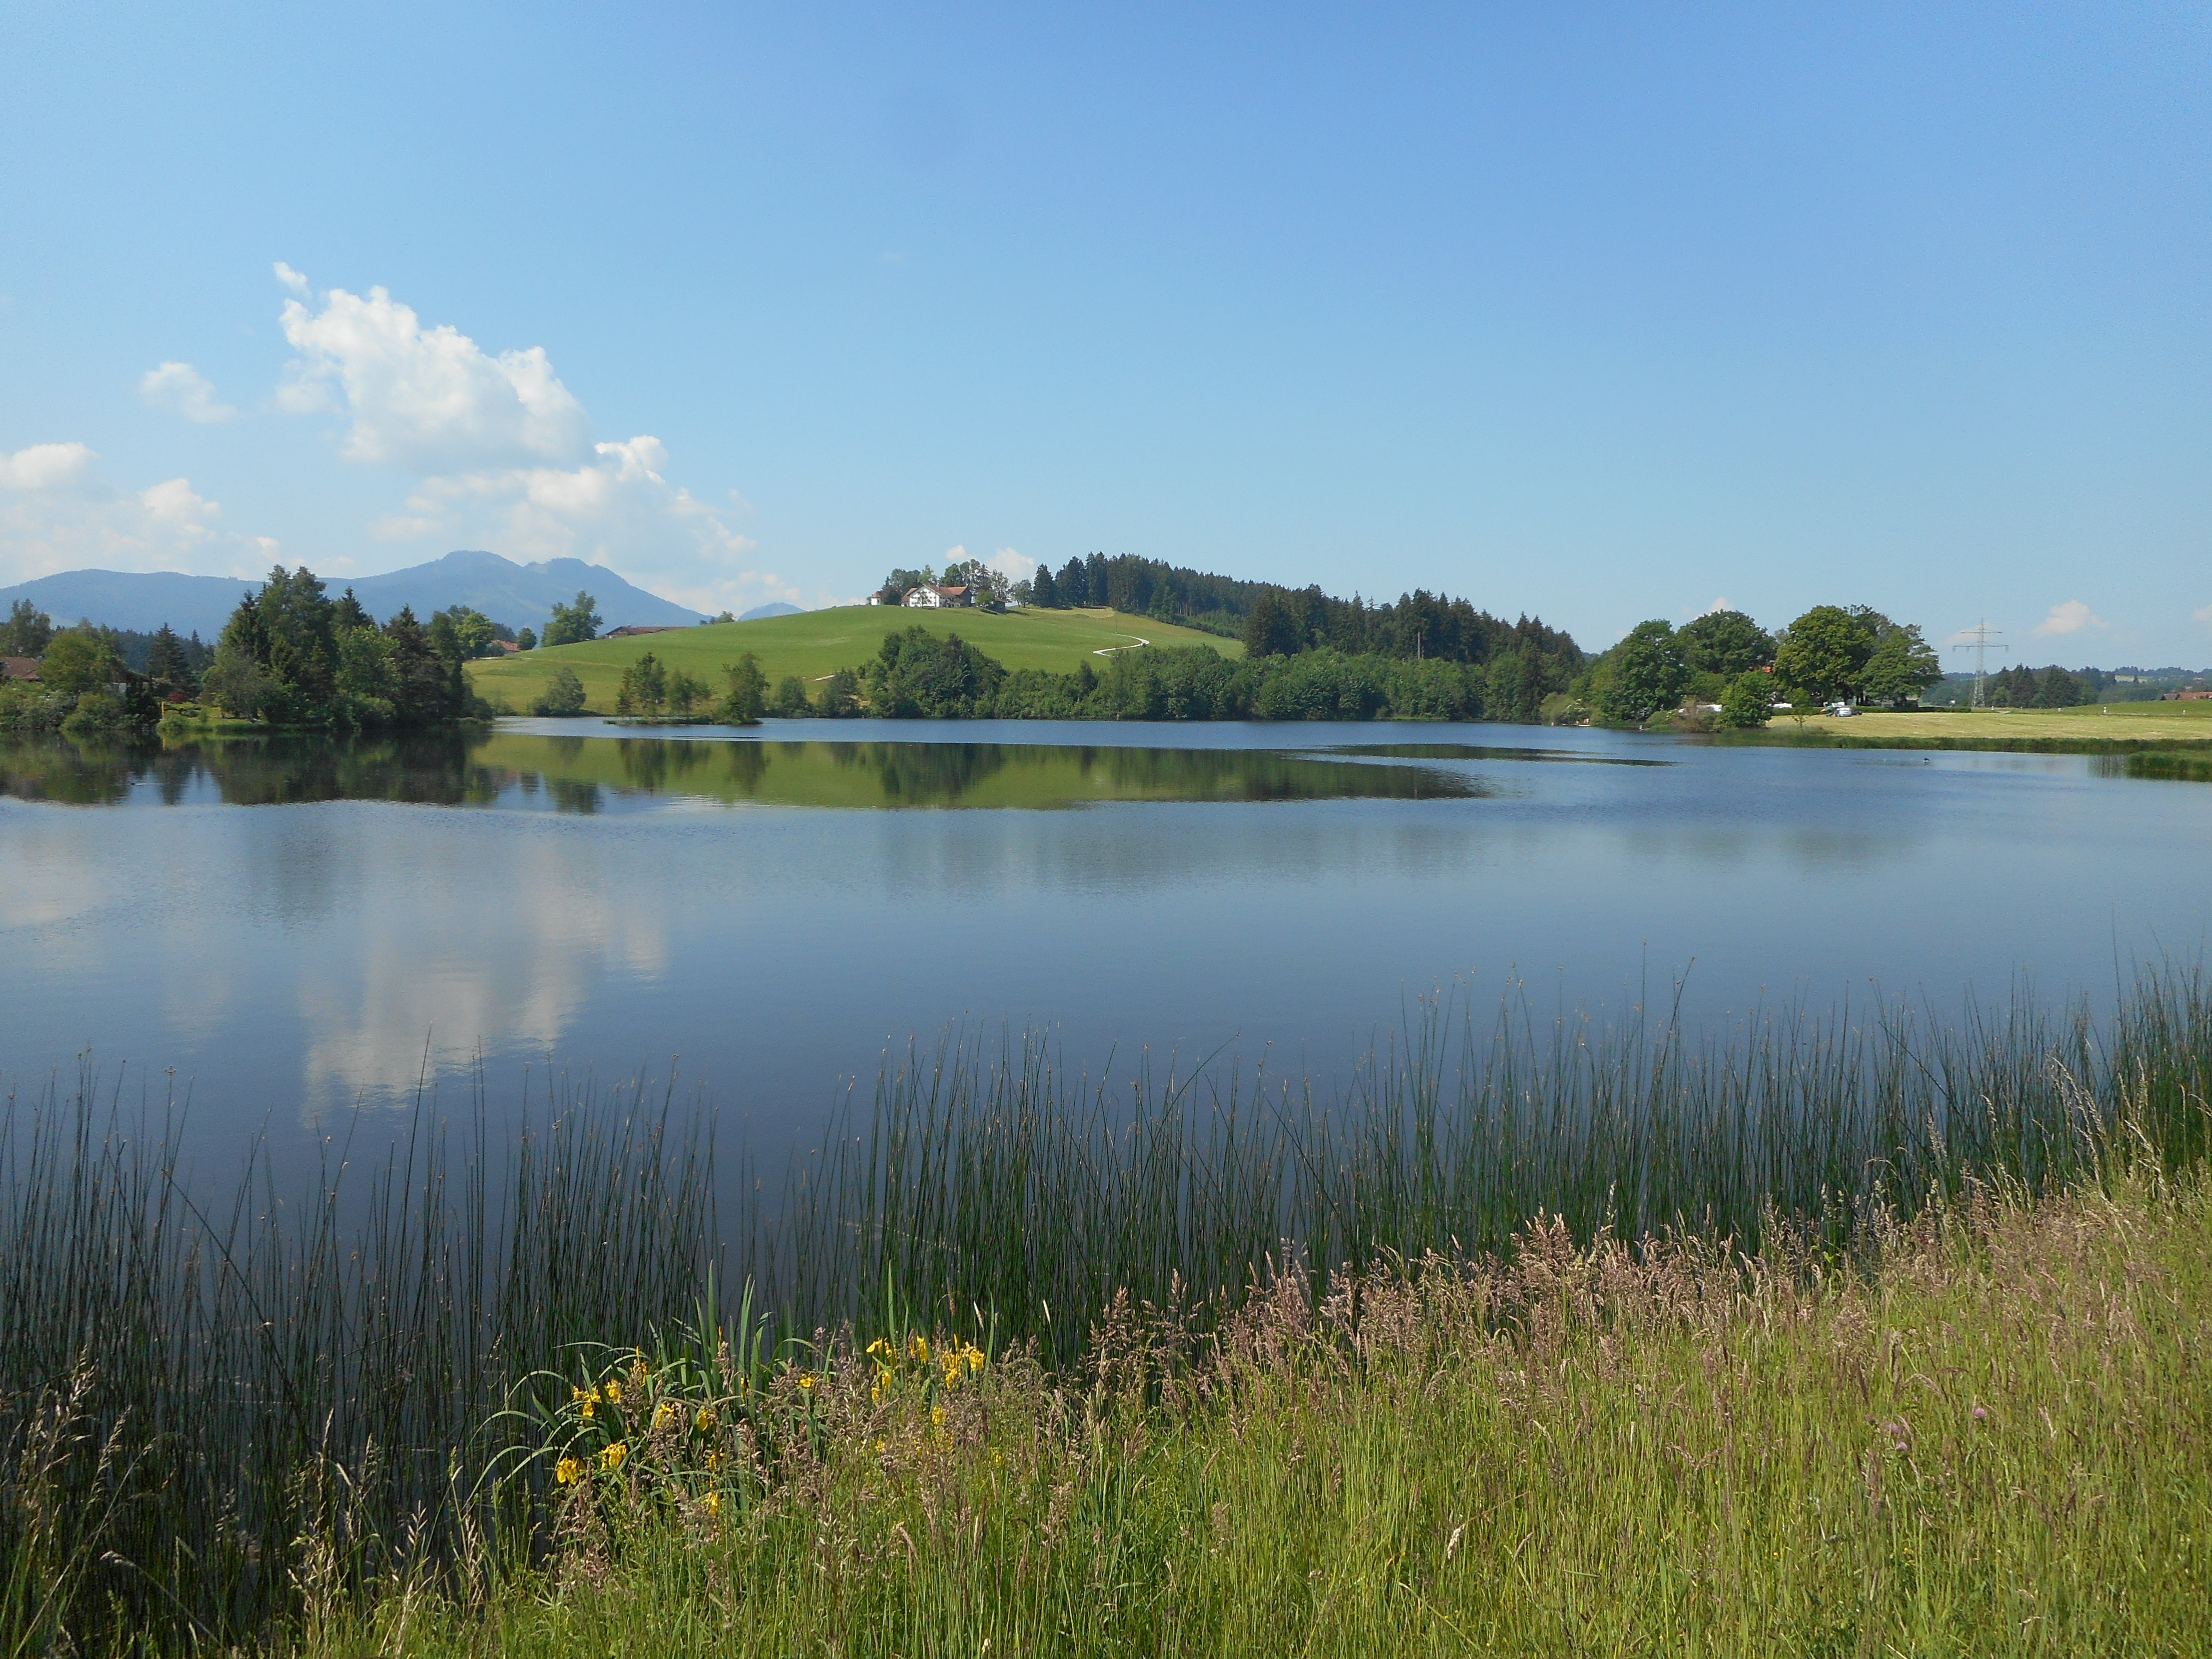
tree, water, grass, marsh, sky, meadow, lake, view, river, summer, pond, reflection, reservoir, body of water, wetland, floodplain, bavaria, habitat, loch, allg u, fish pond, natural environment